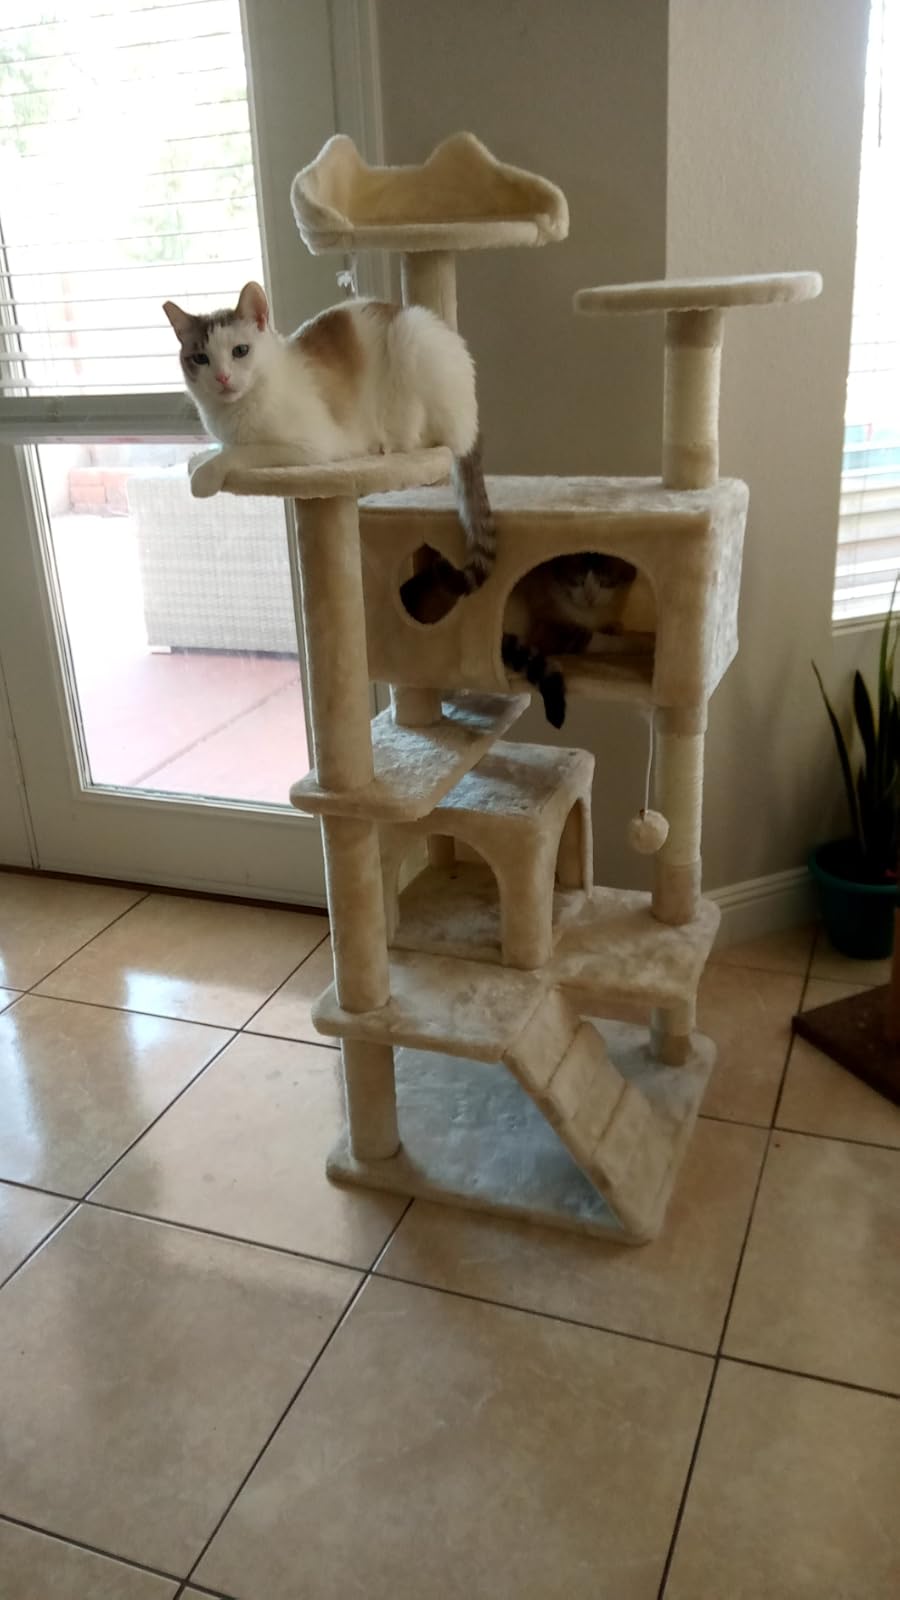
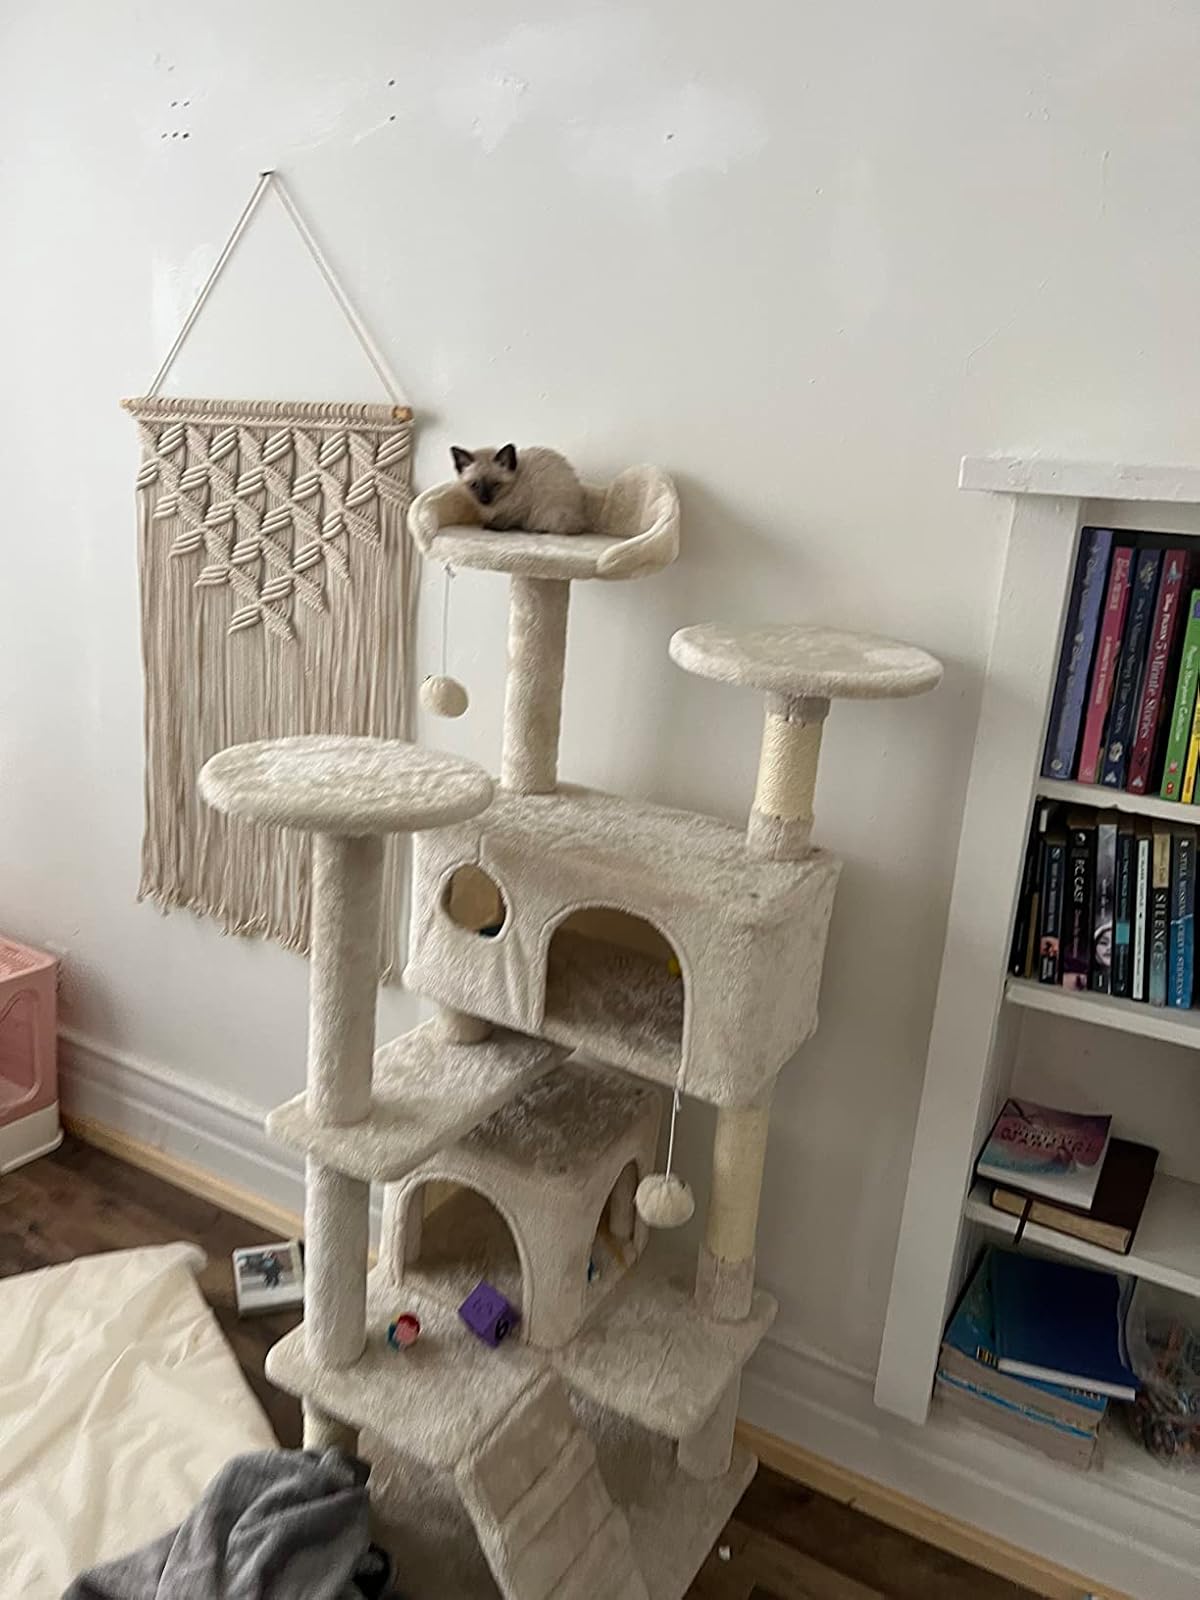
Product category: items_cat tree
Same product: yes